RTMC Reconnaissance Battalion

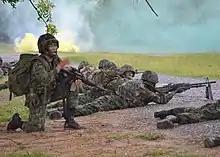
A Royal Thai Marine land ashore during an amphibious assault

The Recon program trains its students to lead amphibious assaults and operate far from ally support. Therefore, a higher degree of competency and leadership is required.